The Dreaming (film)

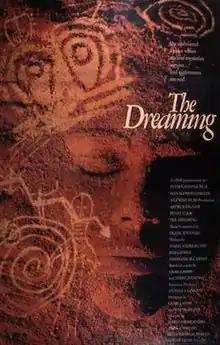
Promotional poster

The Dreaming is a 1988 Australian horror film directed by Mario Andreacchio and starring Arthur Dignam, Penny Cook, and Gary Sweet.